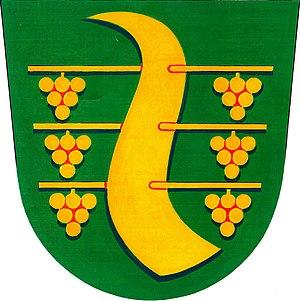
Vážany est une commune du district d'Uherské Hradiště, dans la région de Zlín, en République tchèque. Sa population s'élevait à 3 020 habitants en 2018.